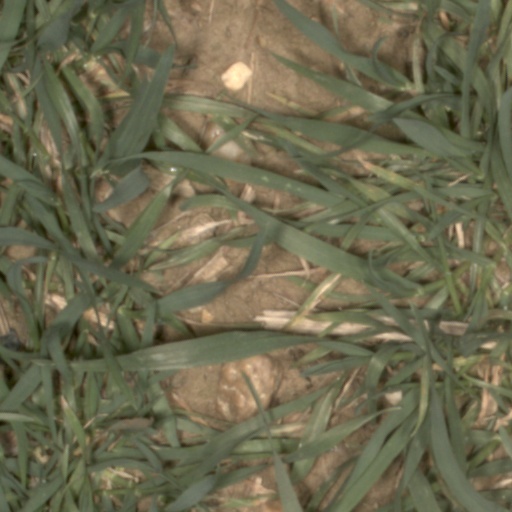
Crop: wheat